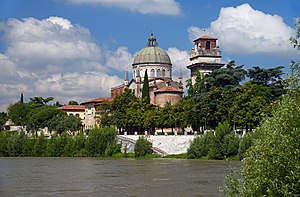
Verona / Galleri
Verona er en italiensk by med 252.520indbyggere. Byen er hovedstad i provinsen af samme navn og er beliggende i regionen Veneto.